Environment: real
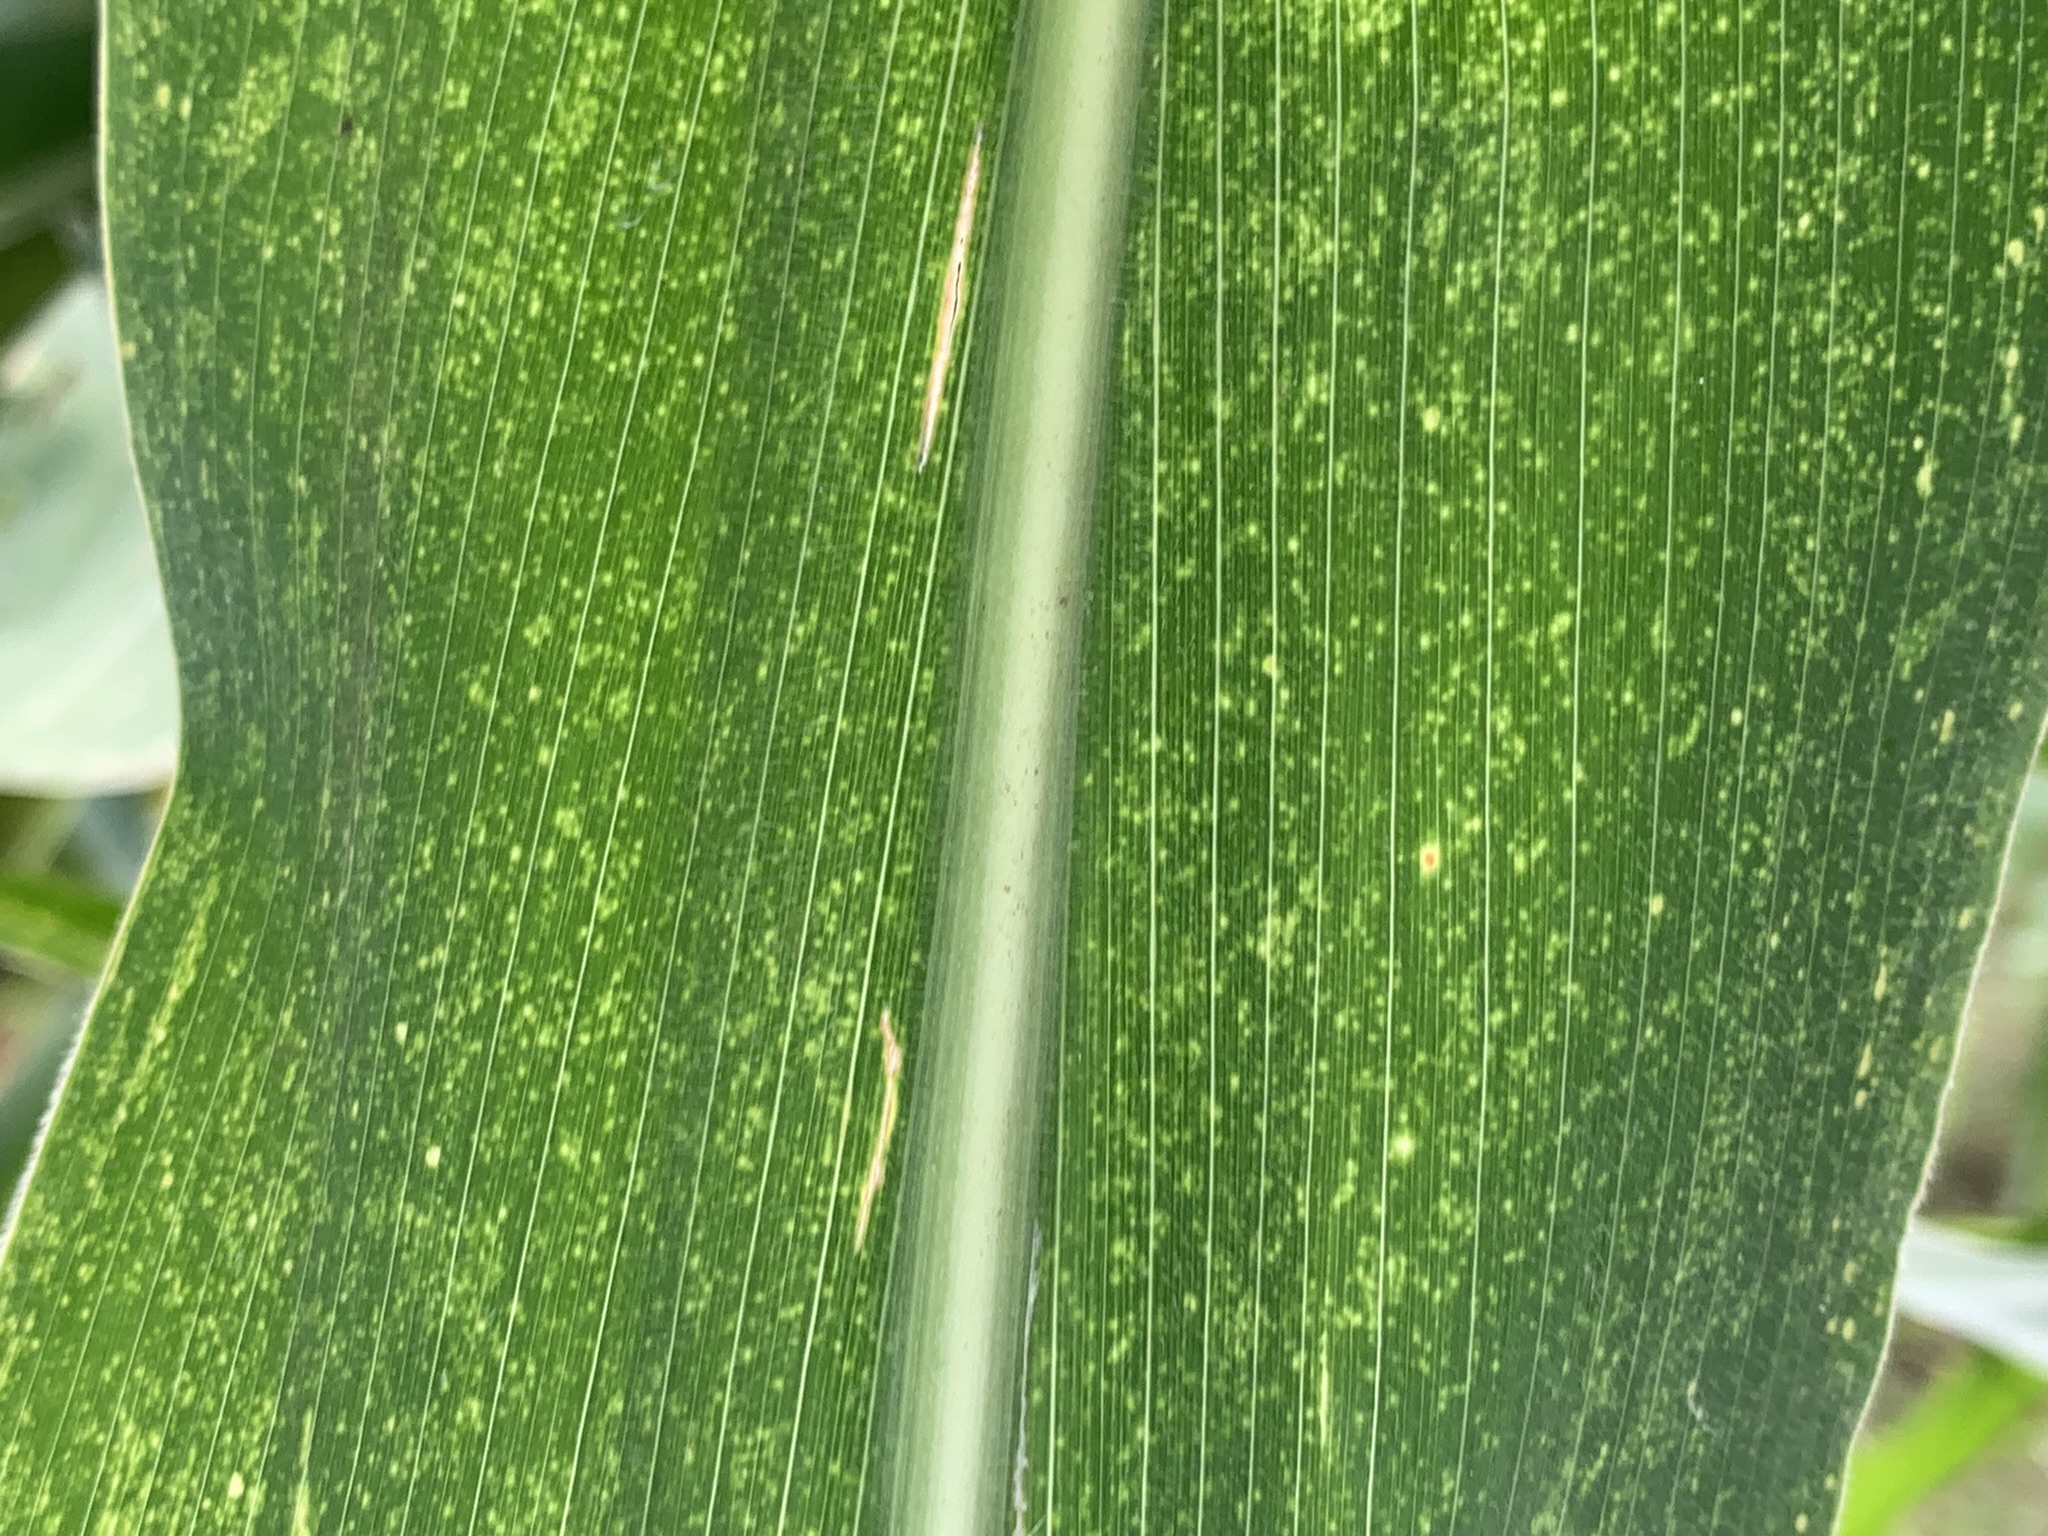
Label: lethal_necrosis